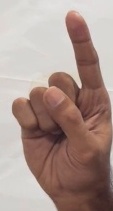
ASL sign: 1